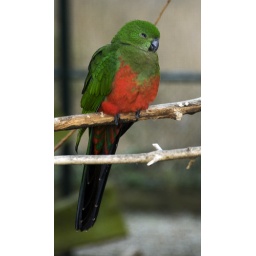
parakeet bird in green and red in a animal garden in holand